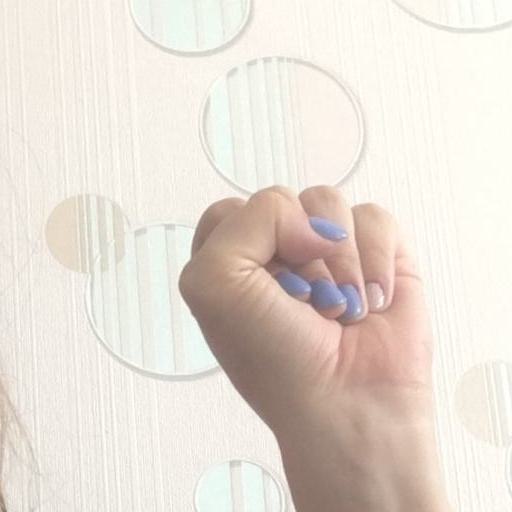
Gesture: fist